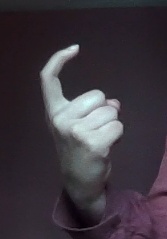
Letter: ra